Chiara String Quartet

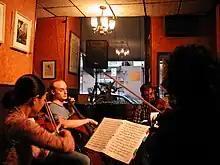
The Chiara Quartet performs at New York's Caffe Vivaldi, June 28, 2007

The Chiara String Quartet was an internationally performing professional string quartet based in Lincoln, Nebraska. The Group was the Quartet-in-residence at the School of Music in the University of Nebraska-Lincoln and the Blodgett Artists-in-Residence at Harvard University. The group was also in residence as faculty at the Greenwood Music Camp, a summer program for advanced high school musicians. The group's members were Rebecca Fischer and Hyeyung Julie Yoon, violins; Jonah Sirota, viola; and Gregory Beaver, cello.